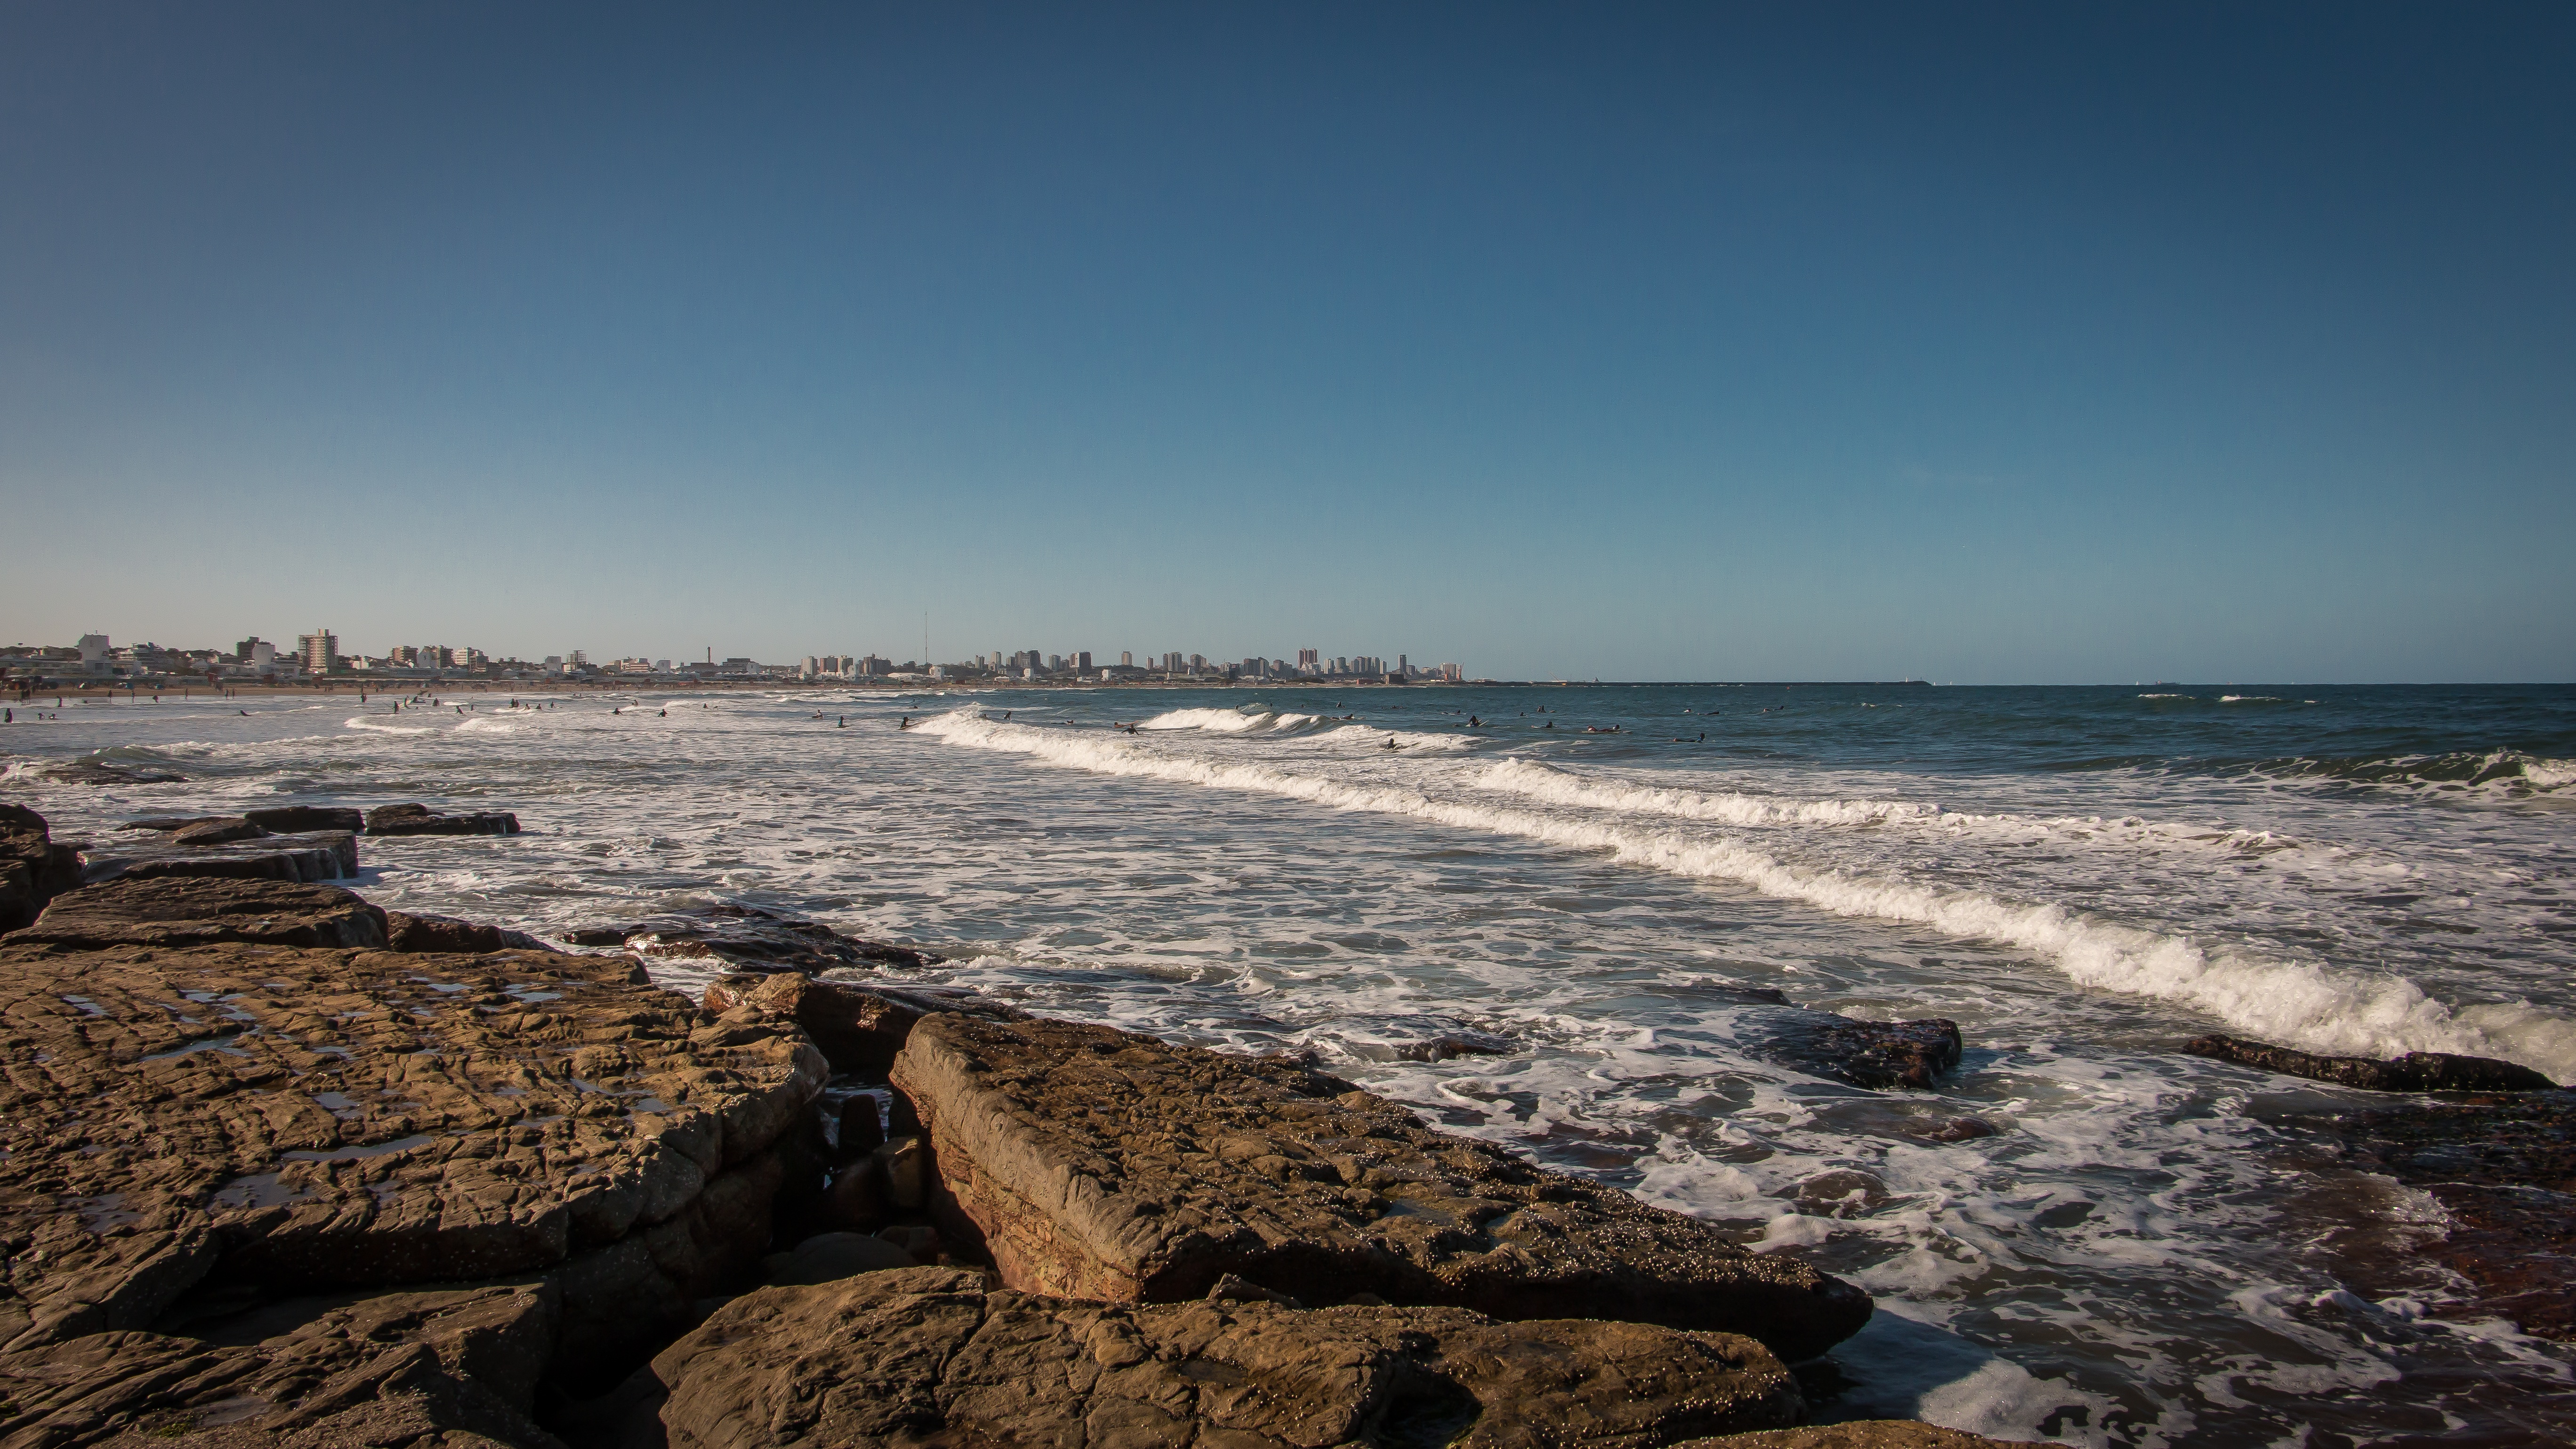
beach, landscape, sea, coast, water, nature, sand, rock, ocean, horizon, cloud, sky, sunset, morning, shore, wave, summer, cliff, dusk, cove, tower, bay, terrain, body of water, rocks, costa, breakwater, cape, wind wave